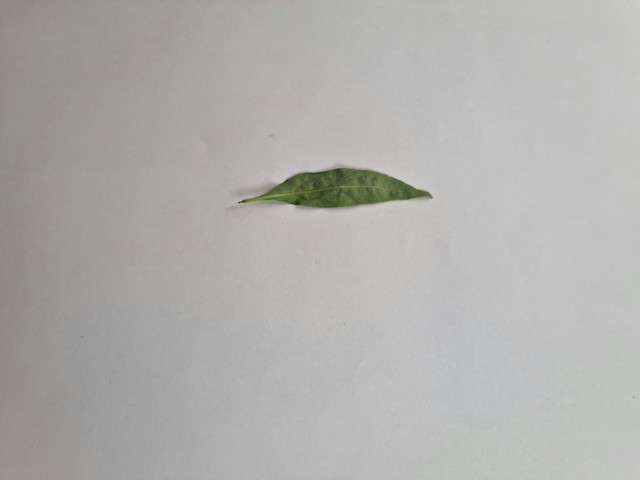
Plant: kalomegh